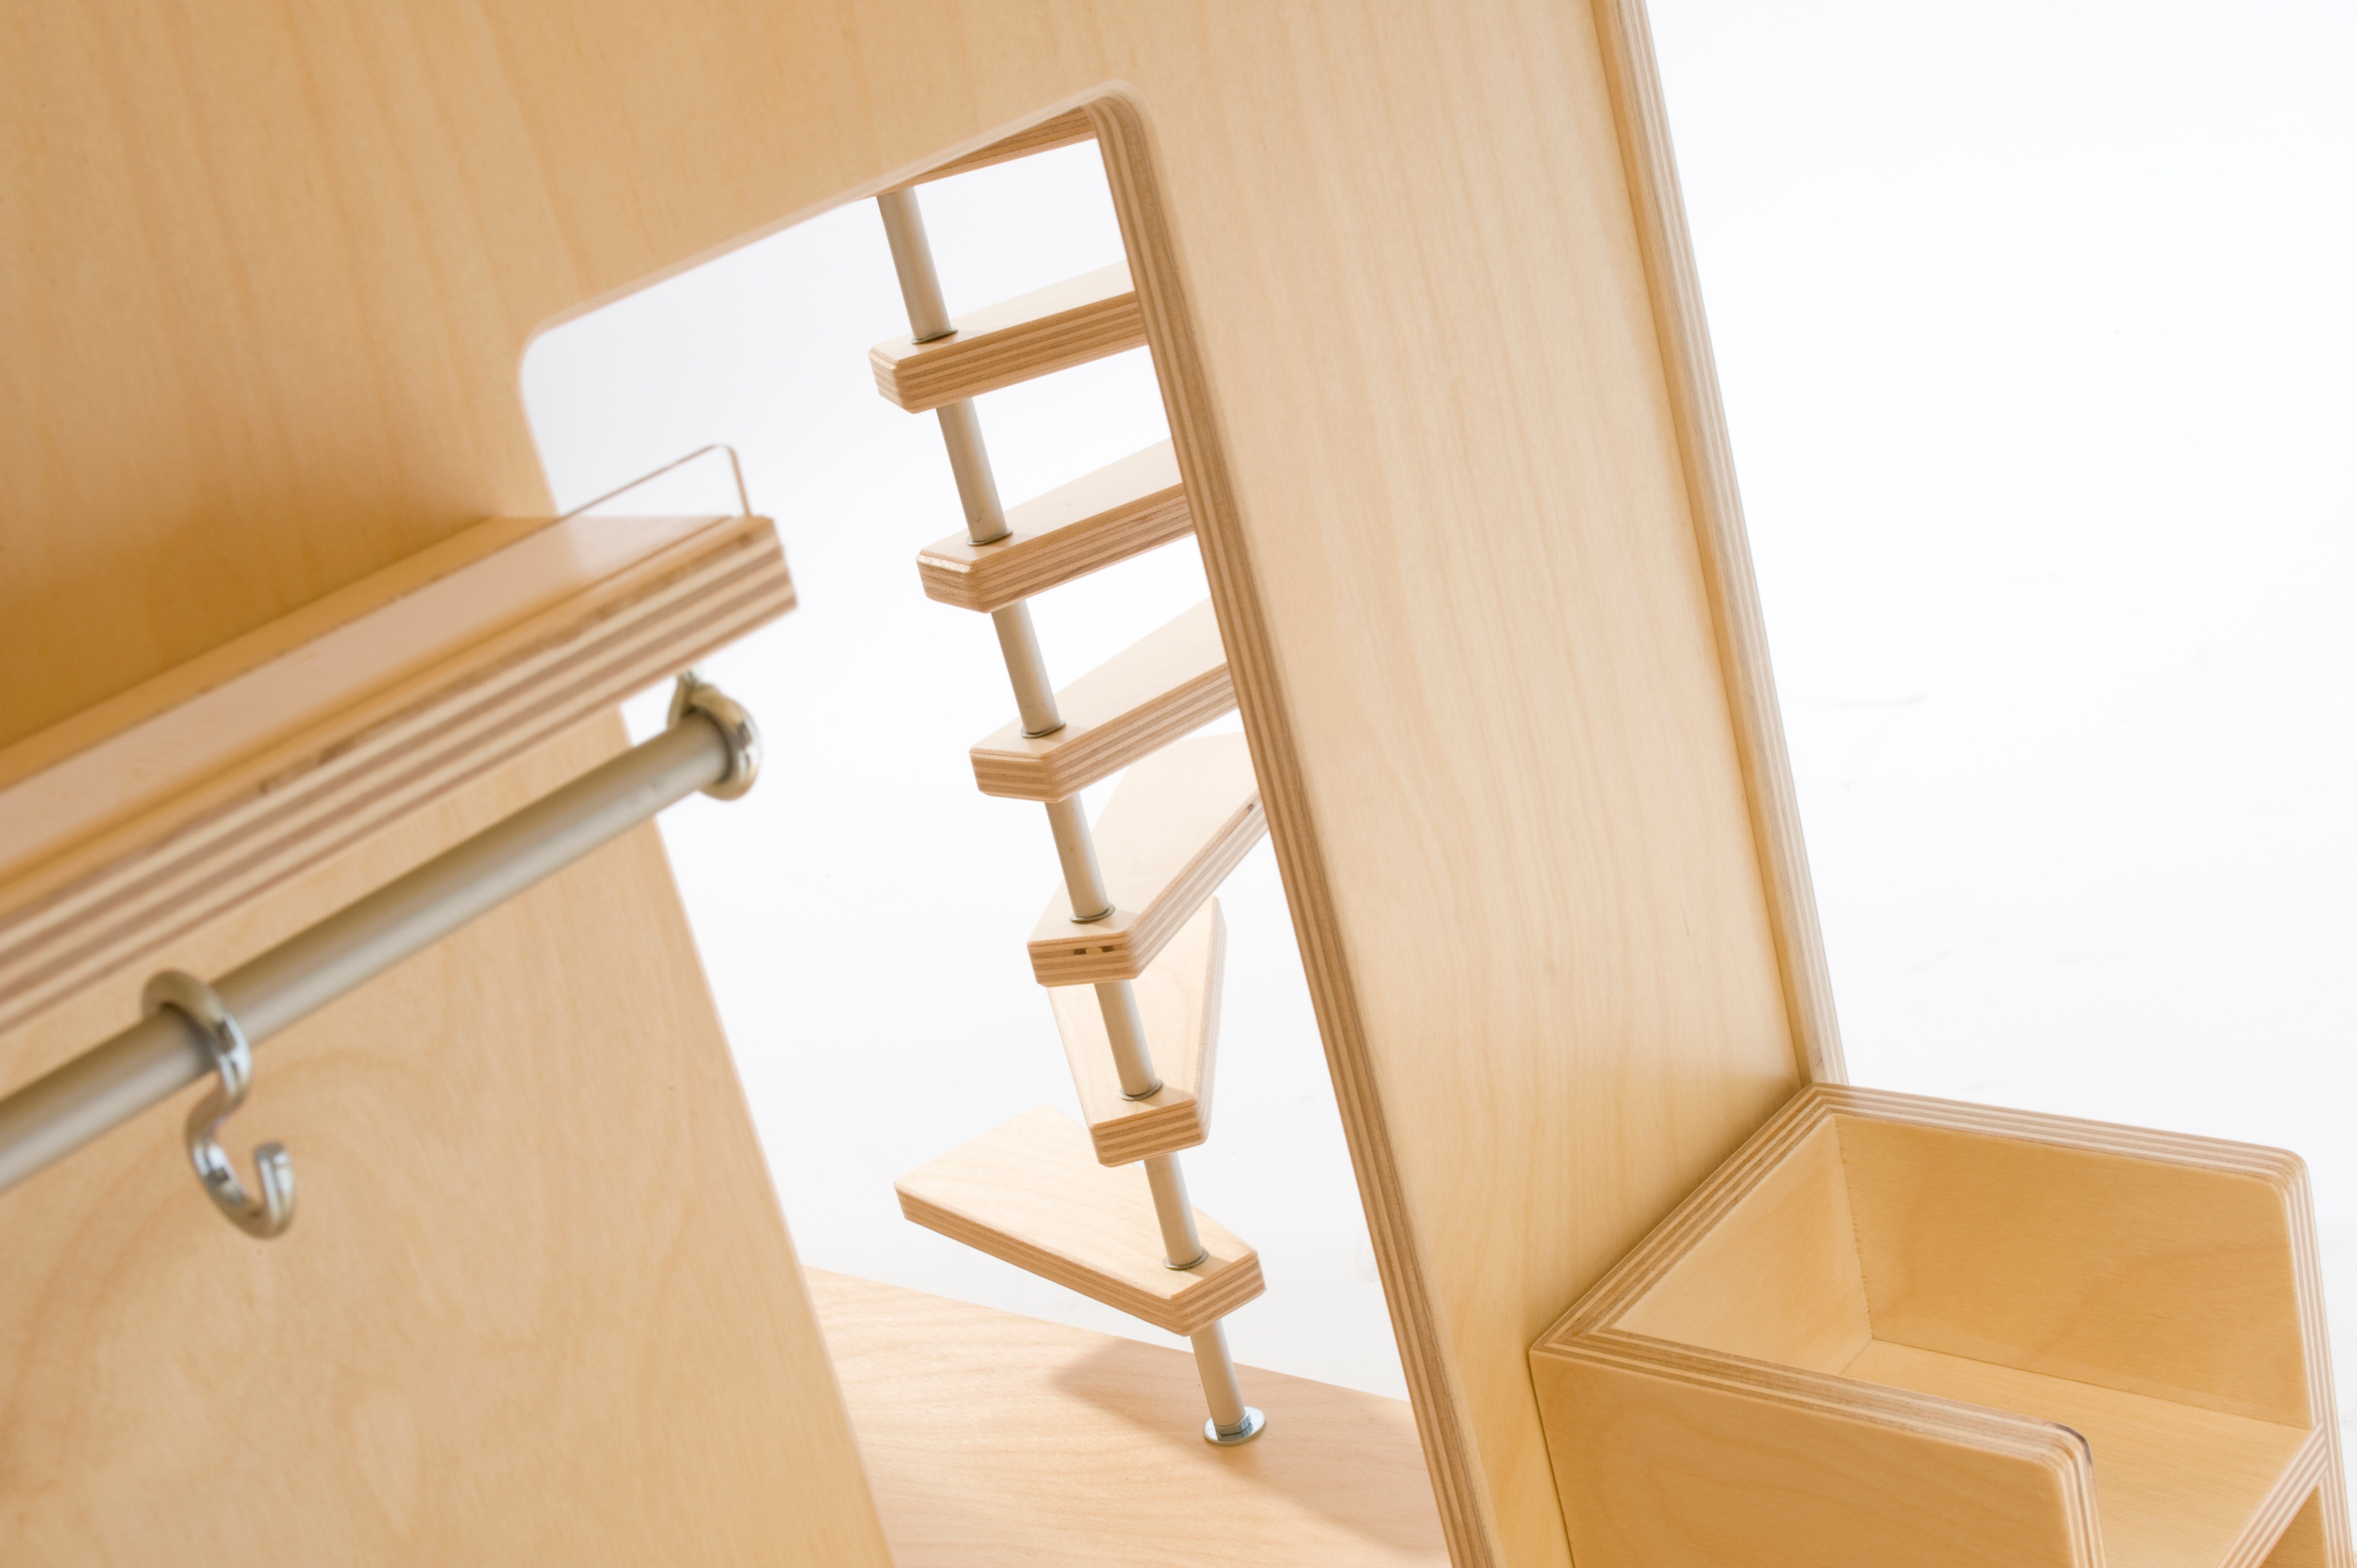
wood, chair, floor, shelf, furniture, room, product, hardwood, stairs, plywood, man made object